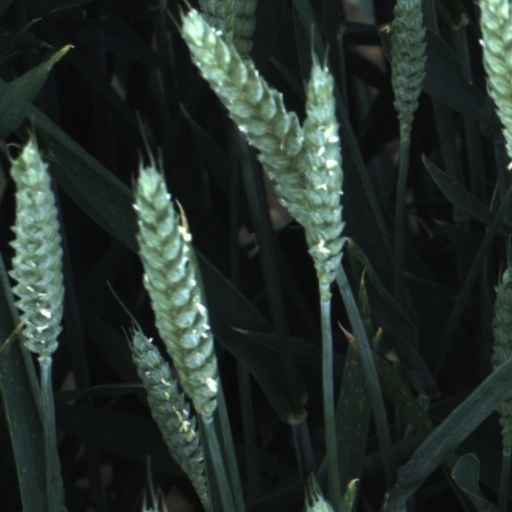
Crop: wheat